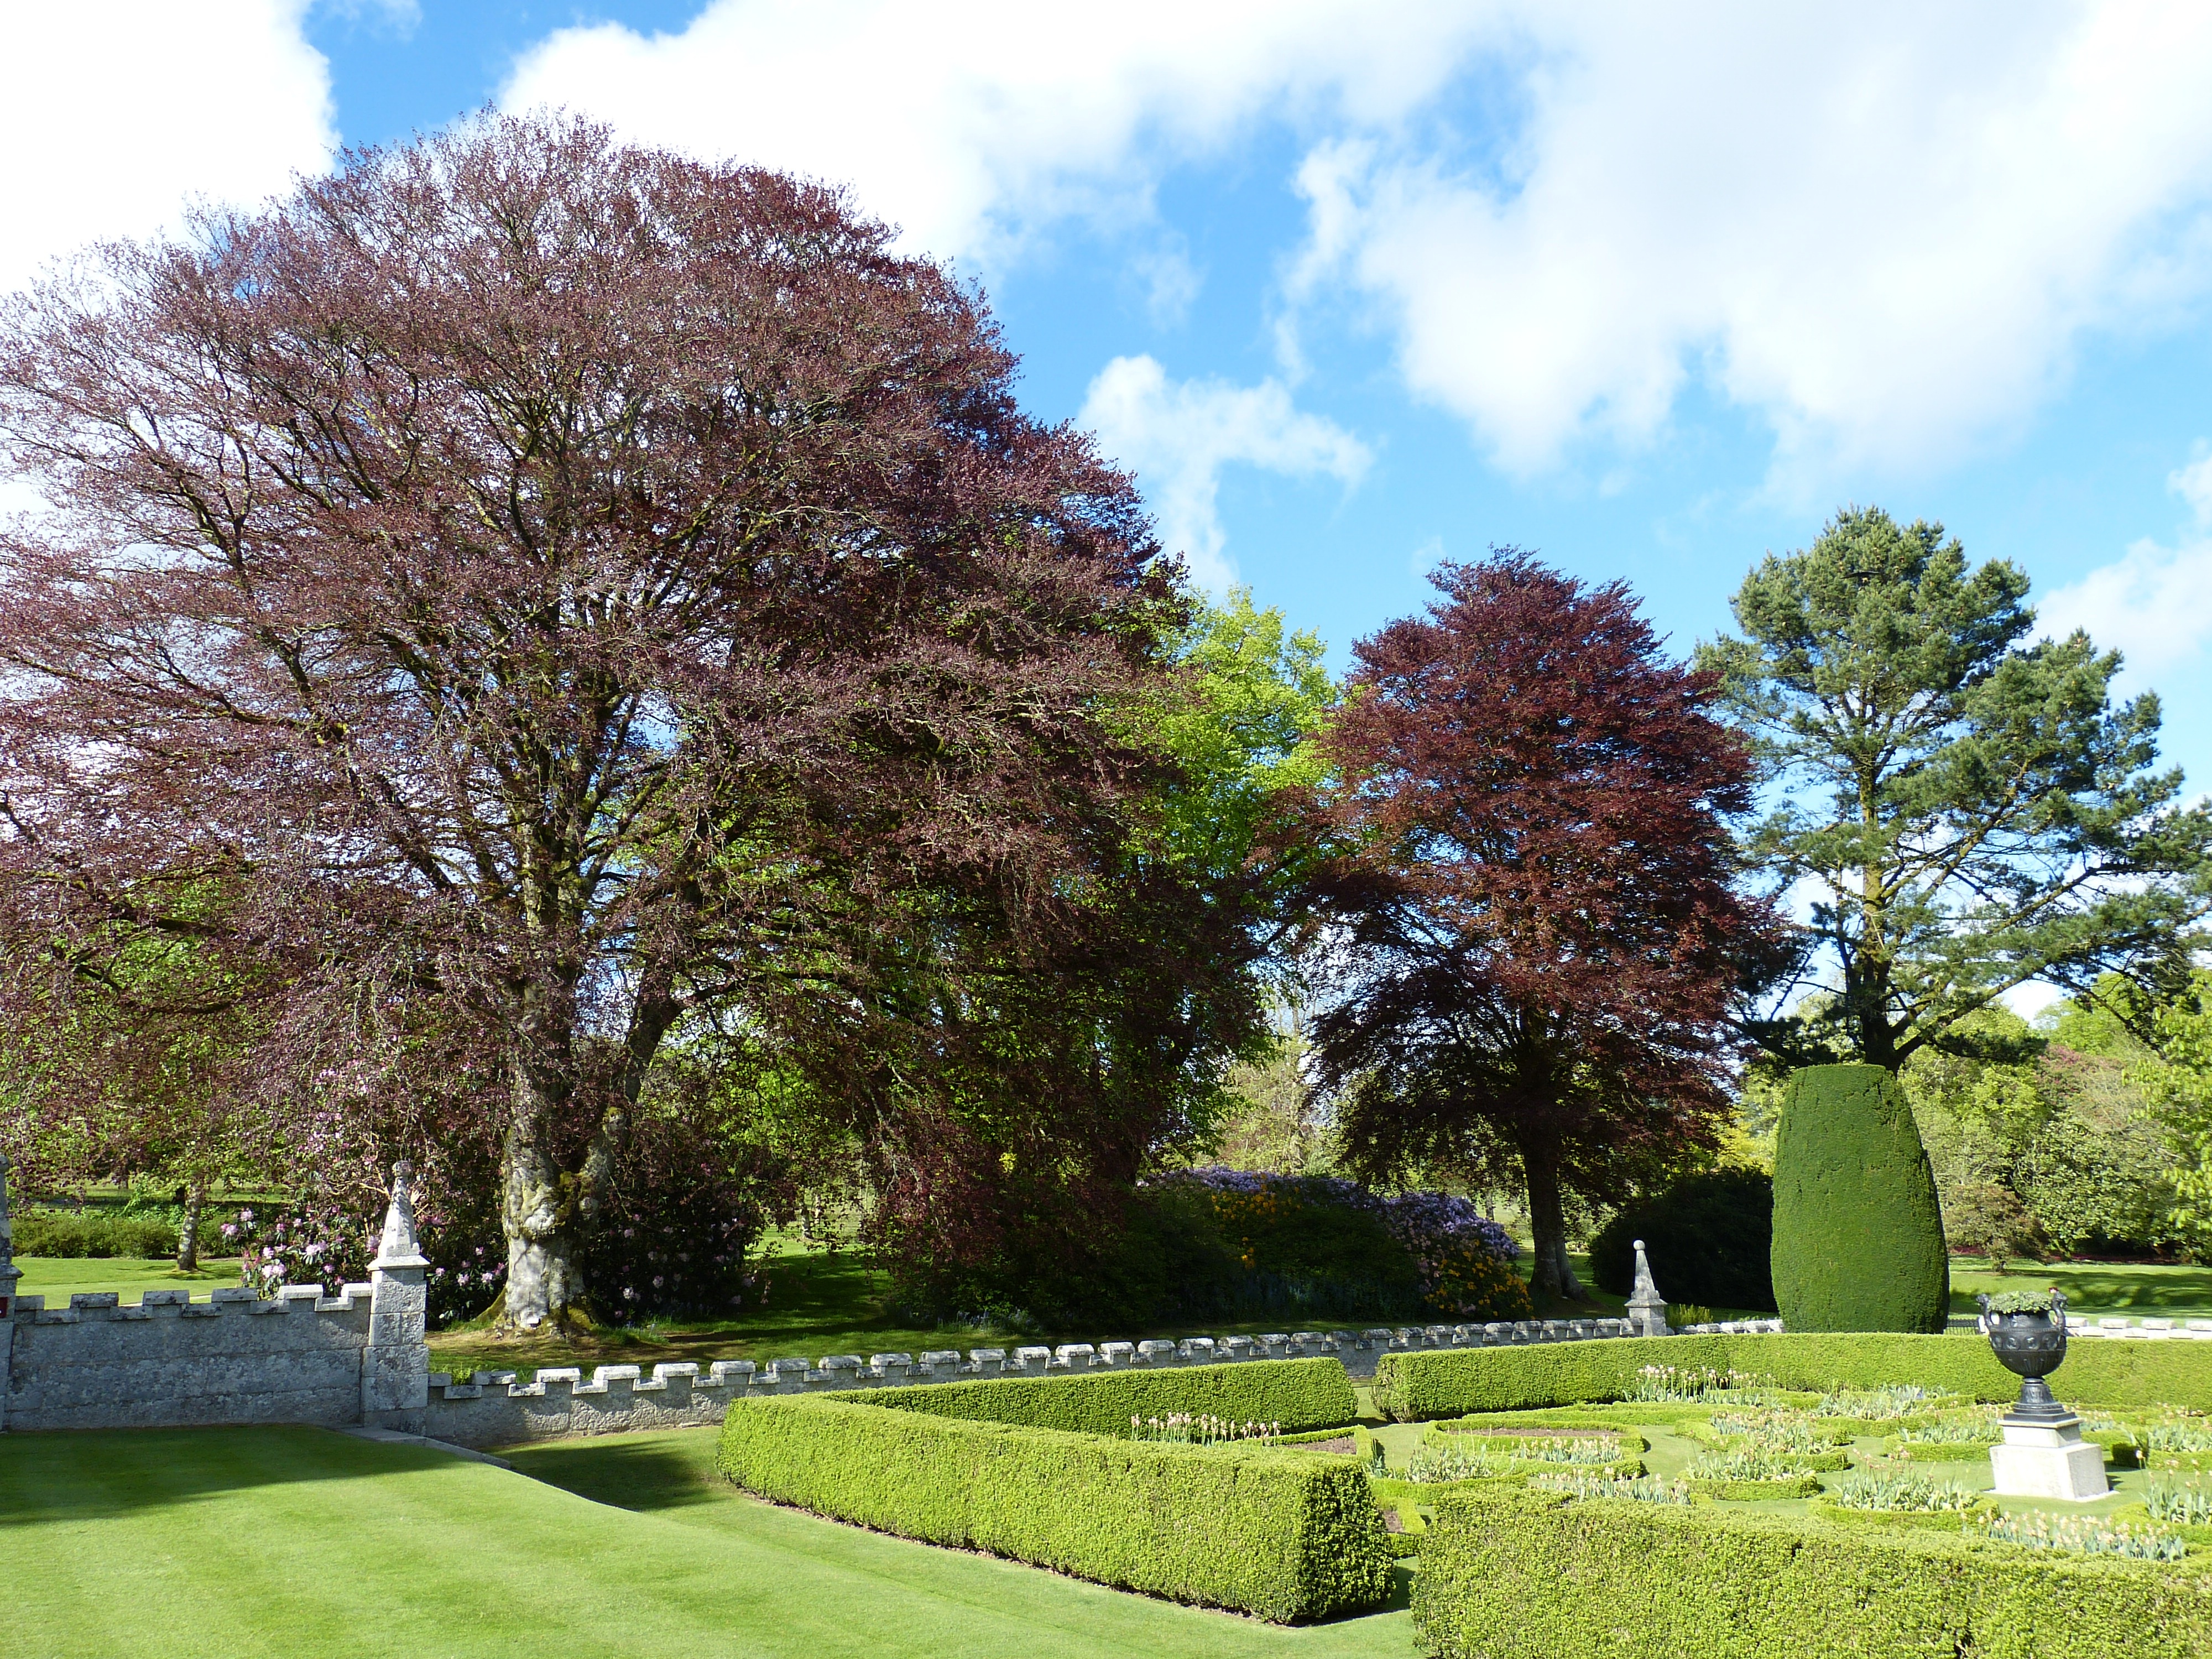
landscape, tree, grass, blossom, plant, lawn, flower, spring, park, garden, england, shrub, english, estate, yard, cornwall, hedge, united kingdom, woody plant